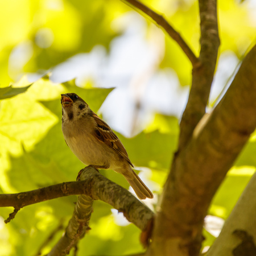
sparrow sitting on a branch in a tree